Edmonton Radial Railway

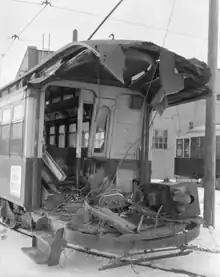
The destroyed front vestibule of Edmonton streetcar No. 12, after it collided with streetcar No. 8

During the Second World War, Edmonton became a key air hub for the Allied cause. Blatchford Field was chosen by the British Commonwealth Air Training Plan to host an observer school and an elementary flight training school, and Edmonton served as a key stopping point for Lend-Lease aircraft travelling from the United States to the Soviet Union; thousands of Edmontonians became employed in the aircraft repair sector. An influx of Americans called Edmonton home starting in 1942, when Edmonton became the southern hub of the Alaska Highway and the Canol pipeline. Local workers and American soldiers alike primarily relied on the Edmonton Radial Railway to get around the city, and the ERR's ridership spiked by 40% between 1940 and 1942.